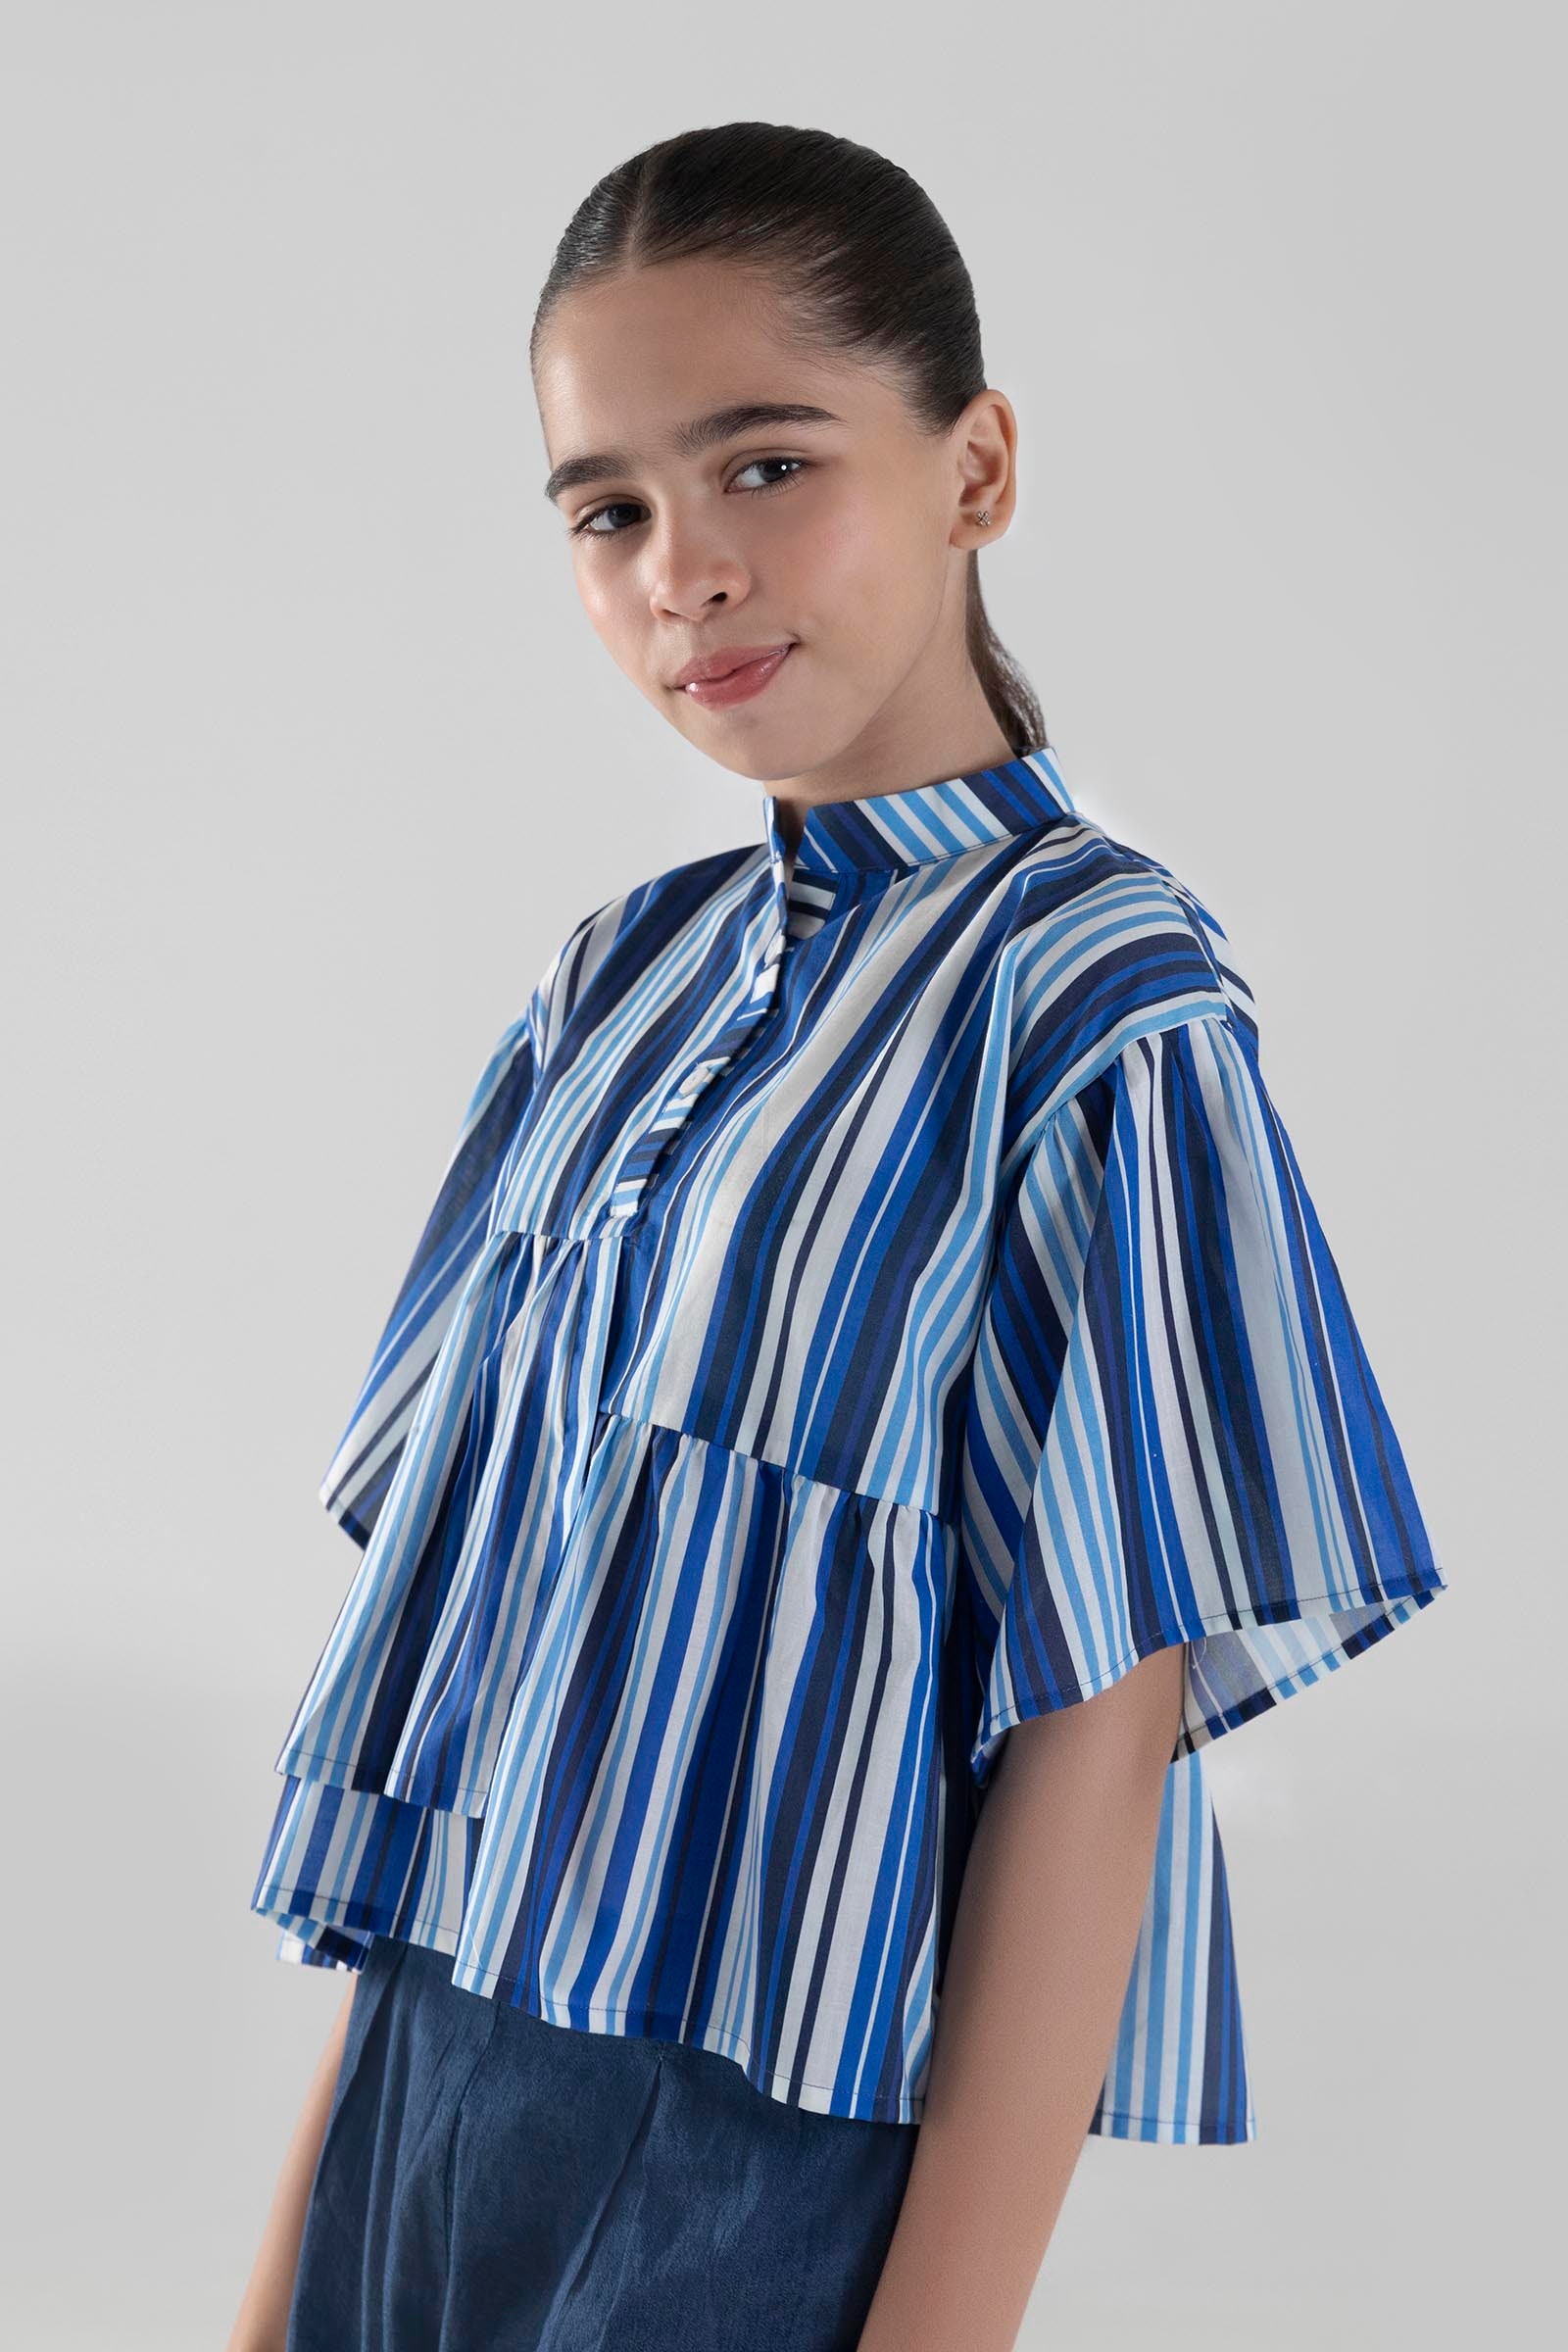
blue multi stripe tiered top